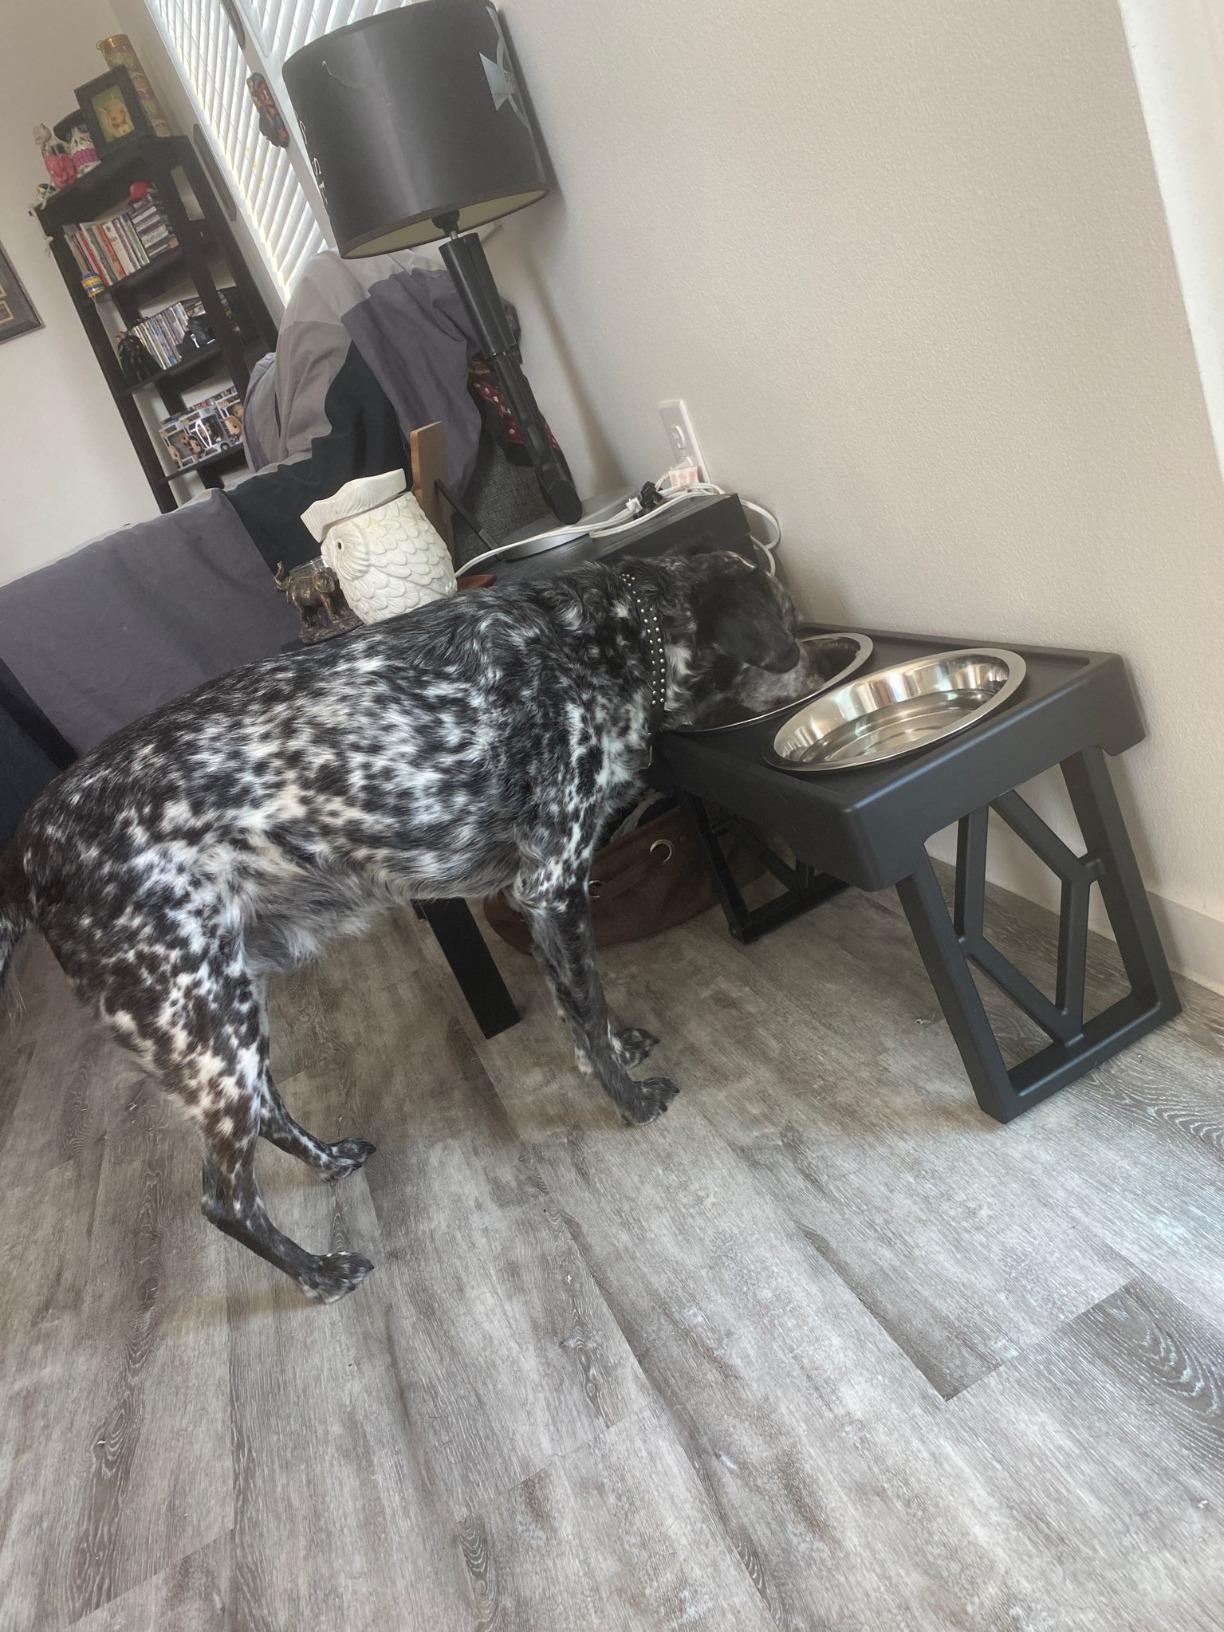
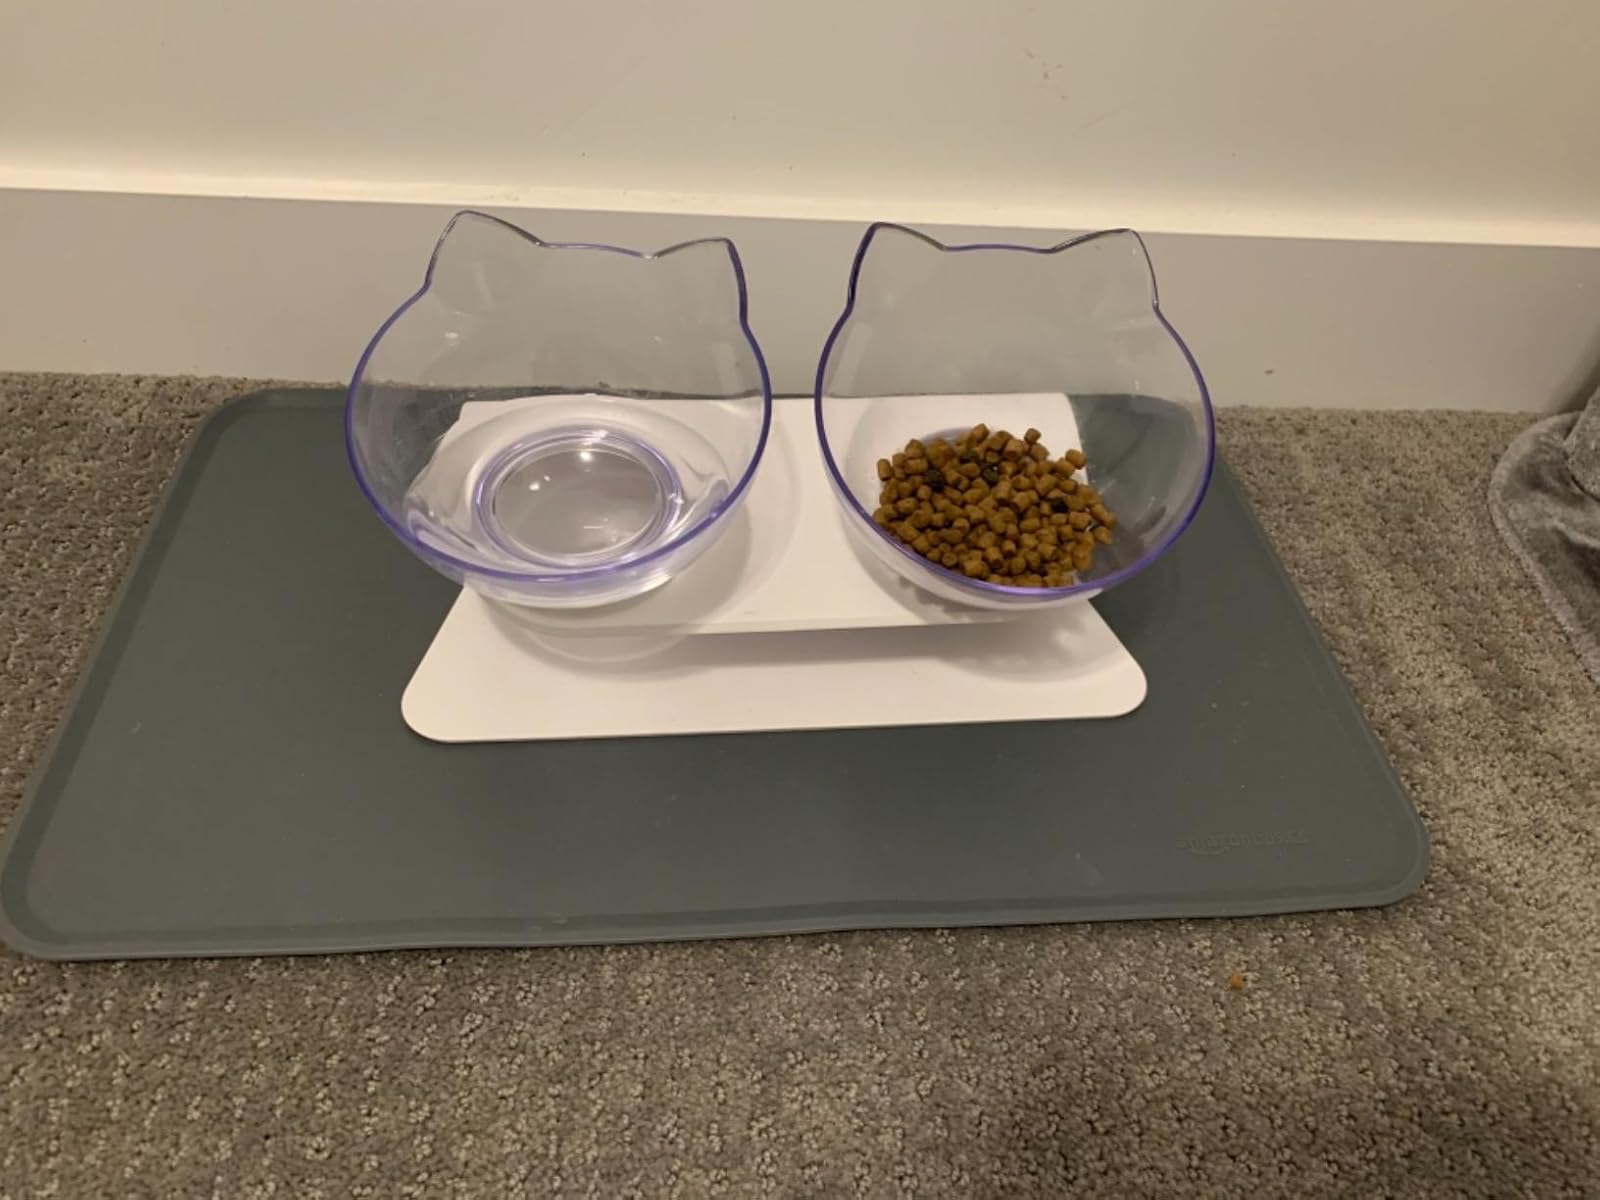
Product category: items_bowl
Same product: no